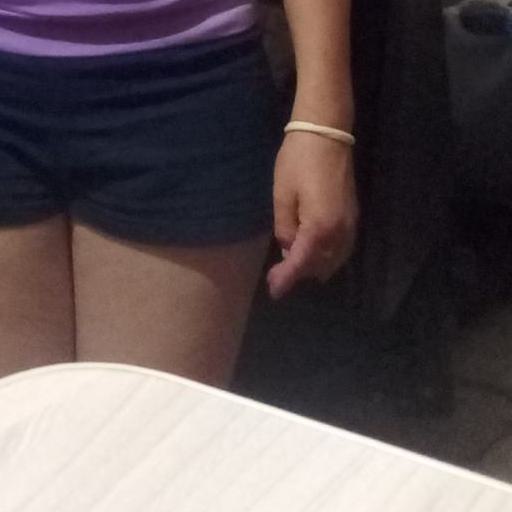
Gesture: no_gesture